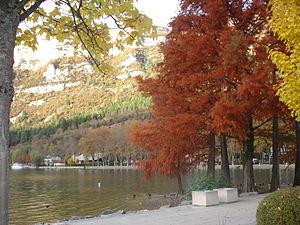
Vue du lac de Nantua en automne du côté ville.
La sauce Nantua est une sauce faite à partir de béchamel et de beurre d'écrevisse.
Nantua est une commune française située dans le département de l'Ain, en région Auvergne-Rhône-Alpes. Elle est une sous-préfecture de l'Ain.